Public image of Boris Johnson

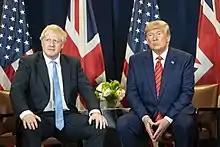
Johnson with US President Donald Trump at the 2019 United Nations General Assembly

Johnson has been described as a divisive and controversial figure in British politics. Purnell recognised that during the 2008 London mayoral election, he was "polarising opinions to the extreme", with critics viewing him as "variously evil, a clown, a racist and a bigot". Writing in "The Guardian", journalist Polly Toynbee referred to him as a "jester, toff, self-absorbed sociopath and serial liar", while Labour politician Hazel Blears called him "a nasty right-wing elitist, with odious views and criminal friends". He was accused of sexism and homophobia by social media users and members of the LGBT community after referring to Labour leader Jeremy Corbyn as "a big girl's blouse" and former prime minister David Cameron as a "girly swot". Cameron has said of Johnson: "The thing about the greased piglet is that he manages to slip through other people's hands where mere mortals fail."